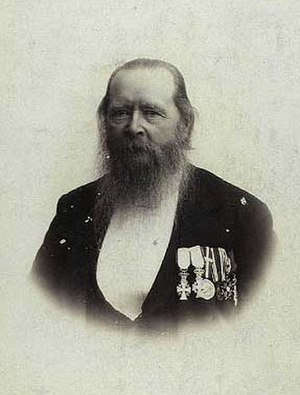
Christian Ulrich (forstmand)
Christian Ulrich